Question: What color are the reins?
Tambaya: Menene launin kama zurun?
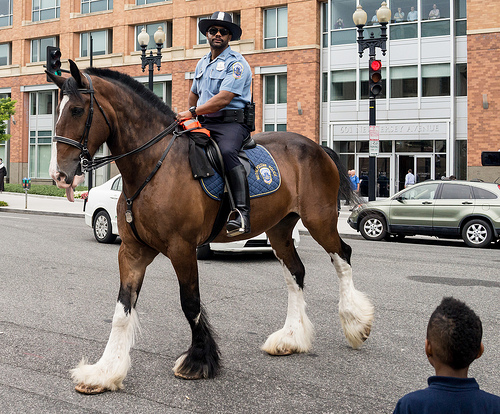
Answer: Brown.
Amsa: Ruwan ƙasa.